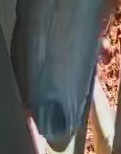
Face region: mouth_nostrils (mouth_chin_nostrils_and_profile)
Pain indicator: not_present